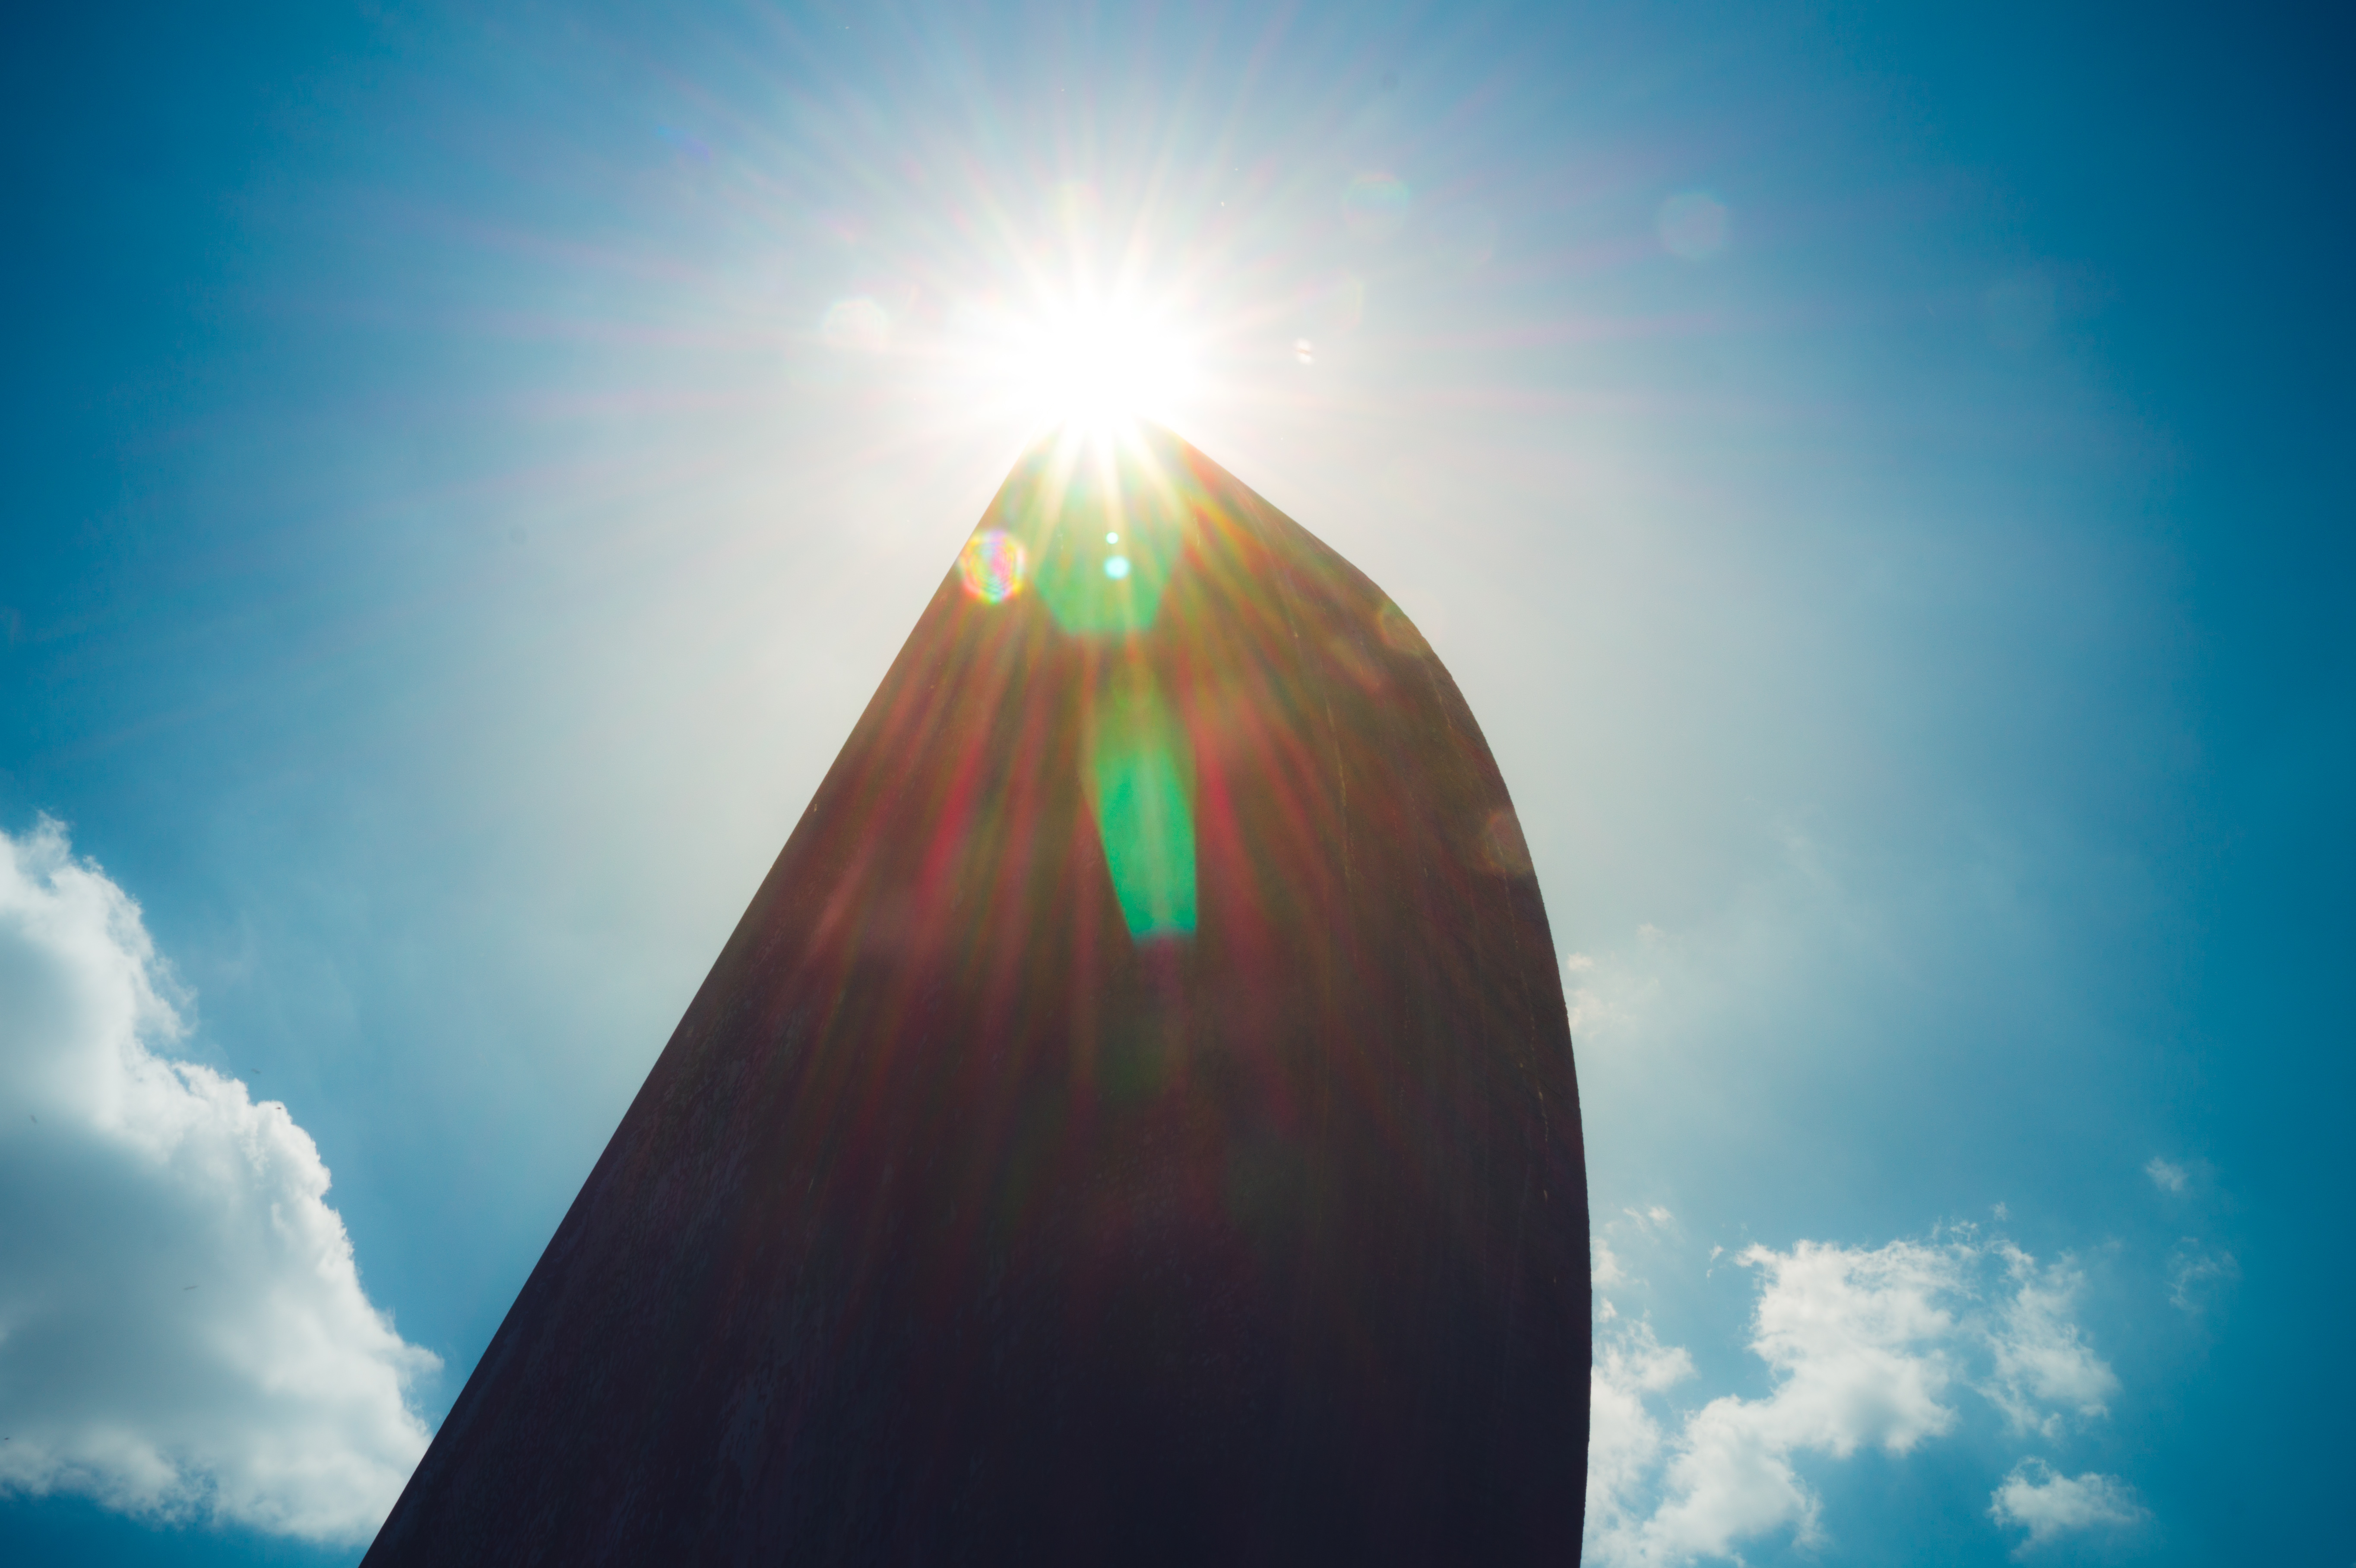
horizon, light, cloud, sky, sun, sunlight, atmosphere, peak, reflection, lens, metal, blue, flare, clouds, shape, sonystreetphotographer, drastic, atmosphere of earth, computer wallpaper